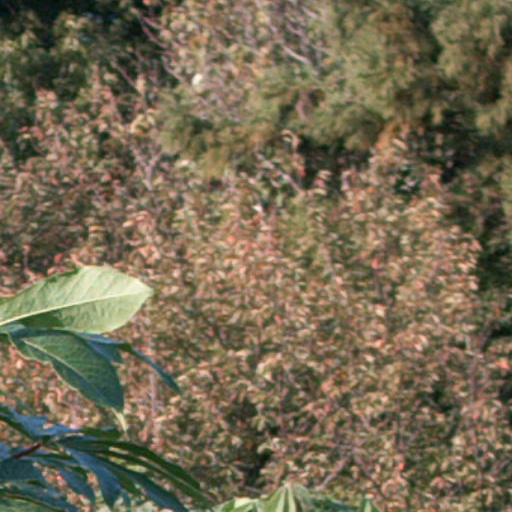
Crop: cassava